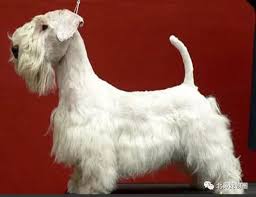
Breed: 211-n000058-Sealyham_terrier